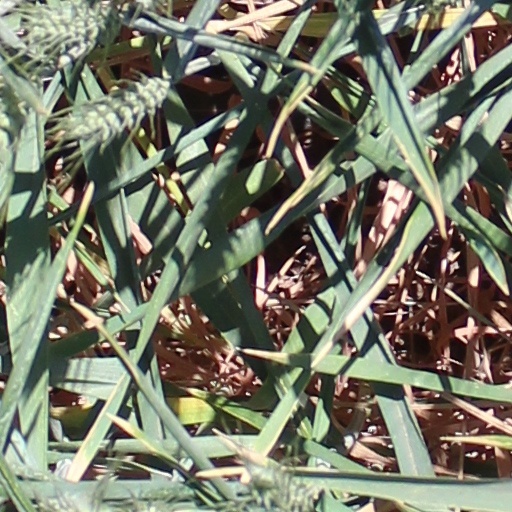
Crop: wheat